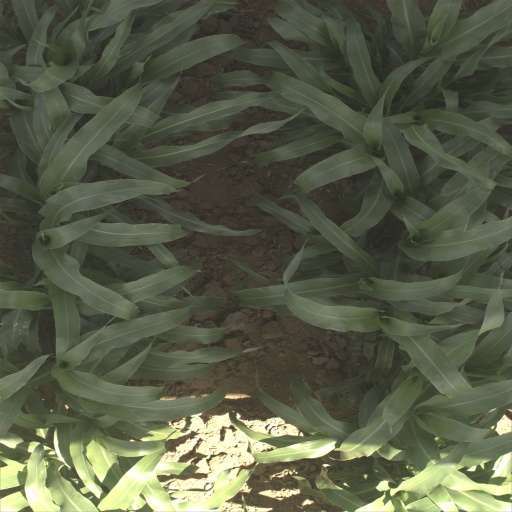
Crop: sorghum